Persian clothing

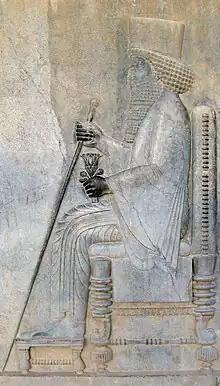
Relief of Darius I in pleated robes and a smooth mitra

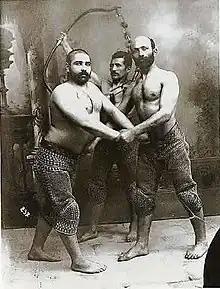
Tonoka leather pants, at a zoorkhaneh athletic ritual

Traditional Persian clothing is the historical costume of the Persian people, and of ancient Persia (now Iran) before the 1930s Pahlavi dynasty. Historically, the fabric and color of clothing was very important. During the Achaemenian period (550–330 BC), Persian clothing started to reflect social status and eminence, the climate of the region, and the season. The design philosophy for ancient clothing was a marriage of both function and aesthetics.